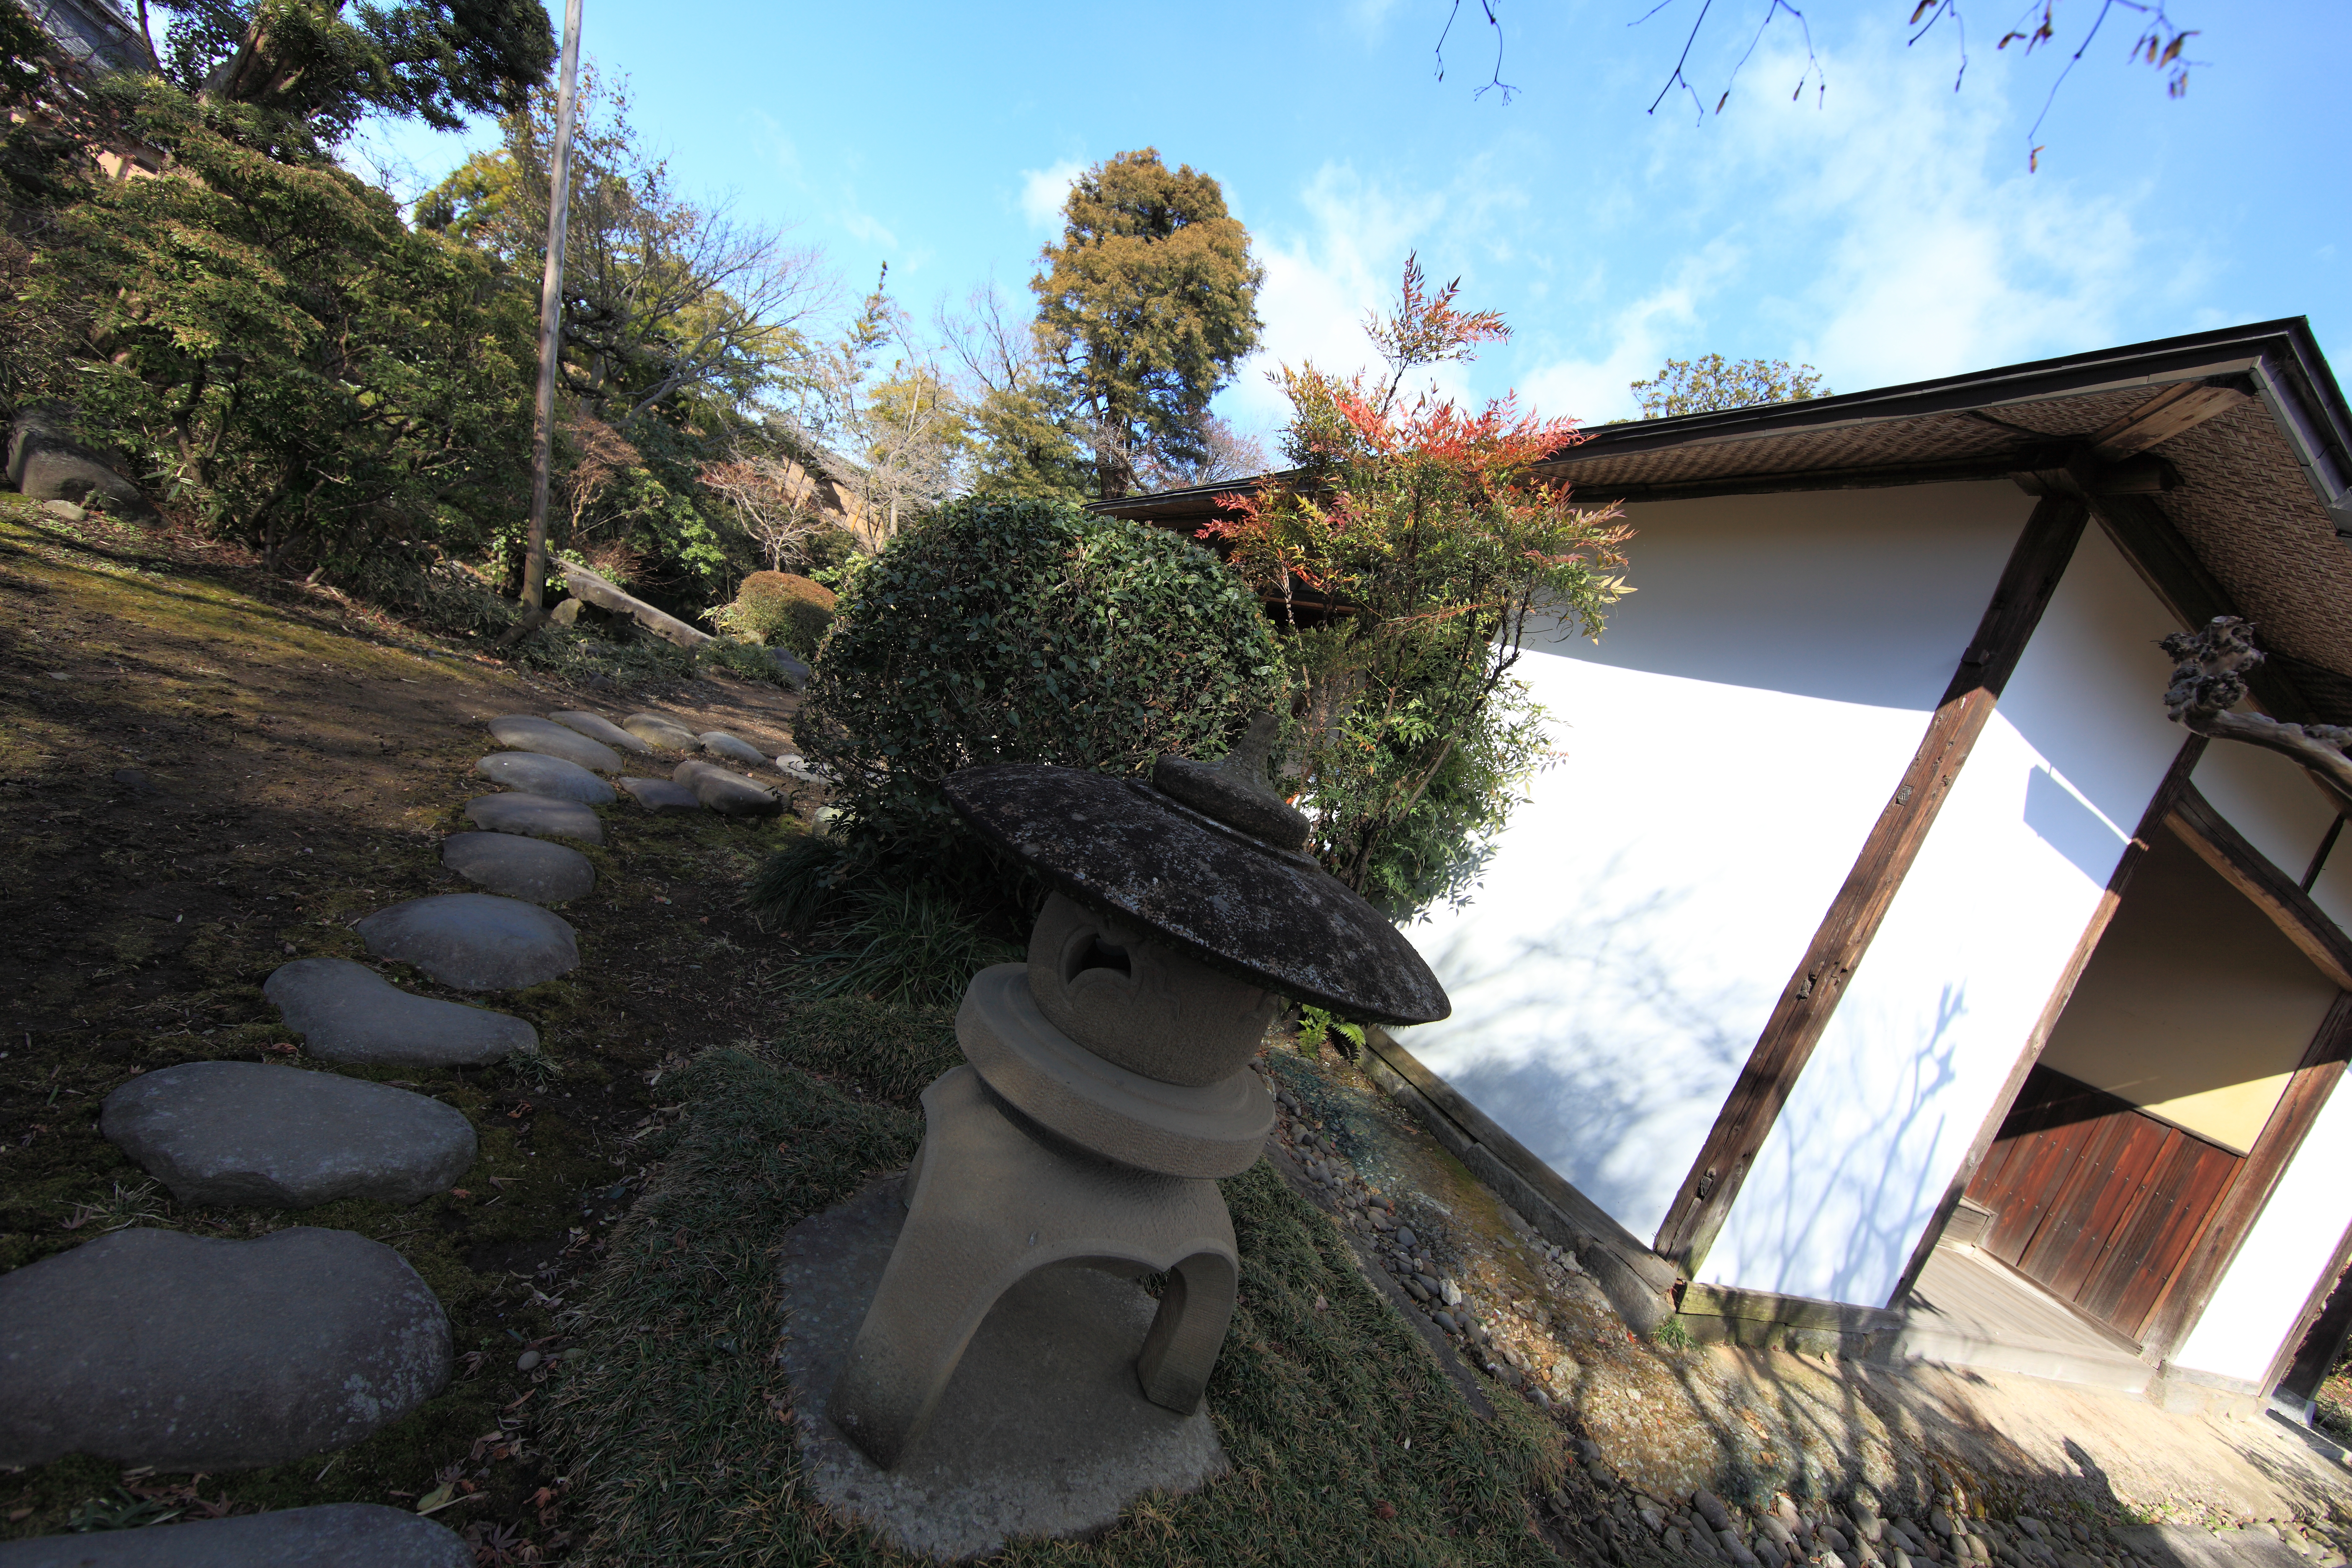
tree, villa, house, flower, roof, home, high, cottage, backyard, garden, japanese, 5d, style, hires, yard, markii, hi, res, resolution, gunma, takasaki, shimodatei